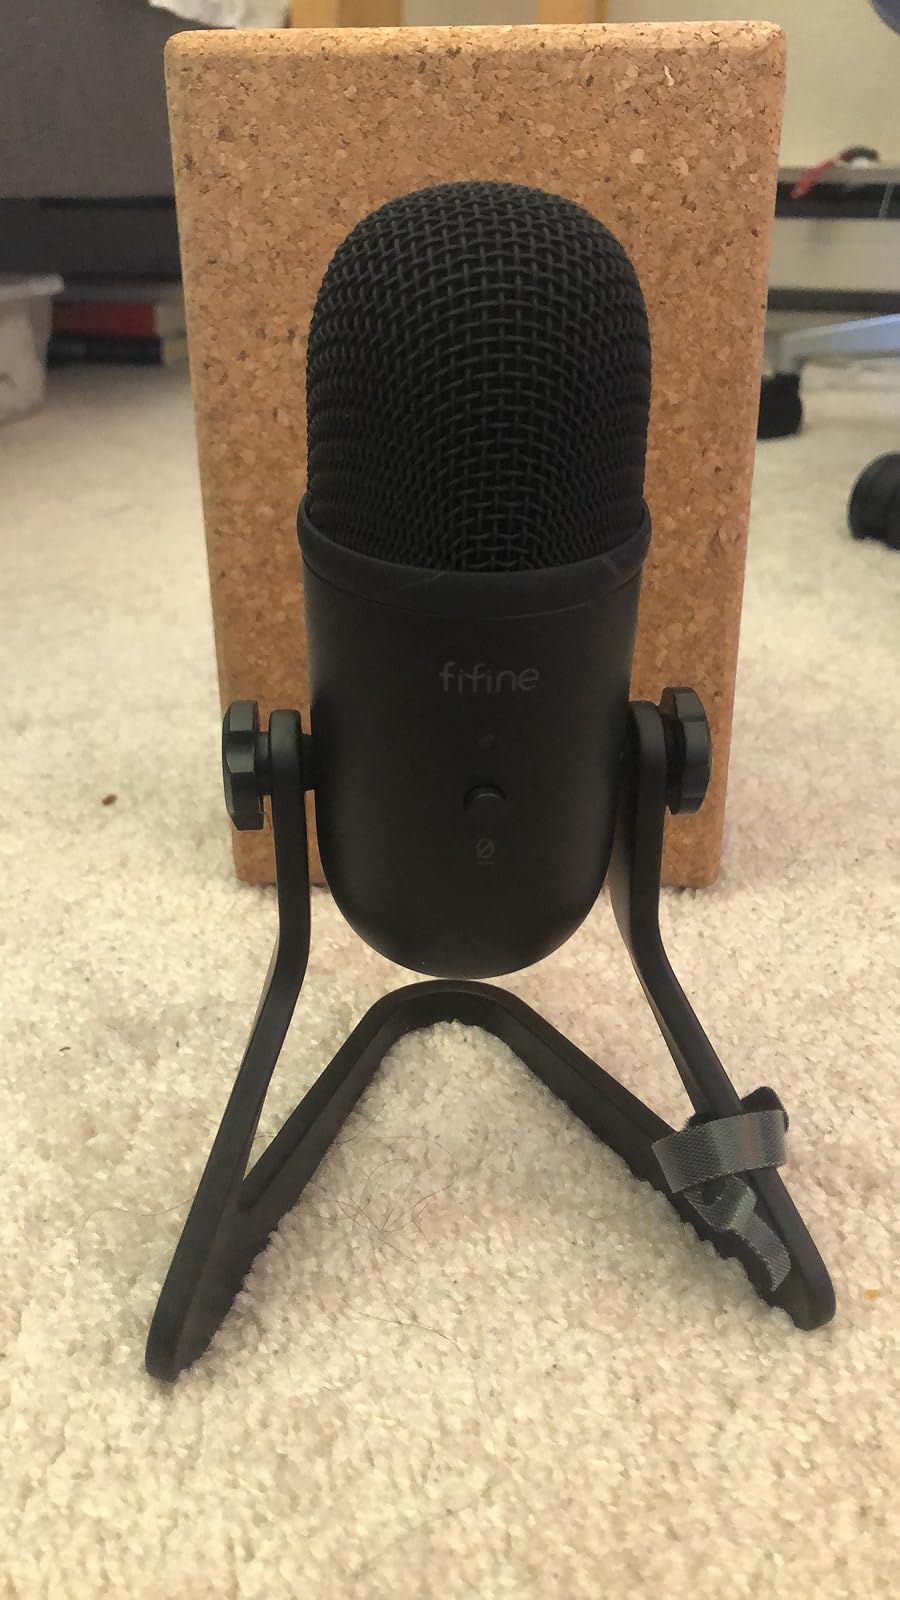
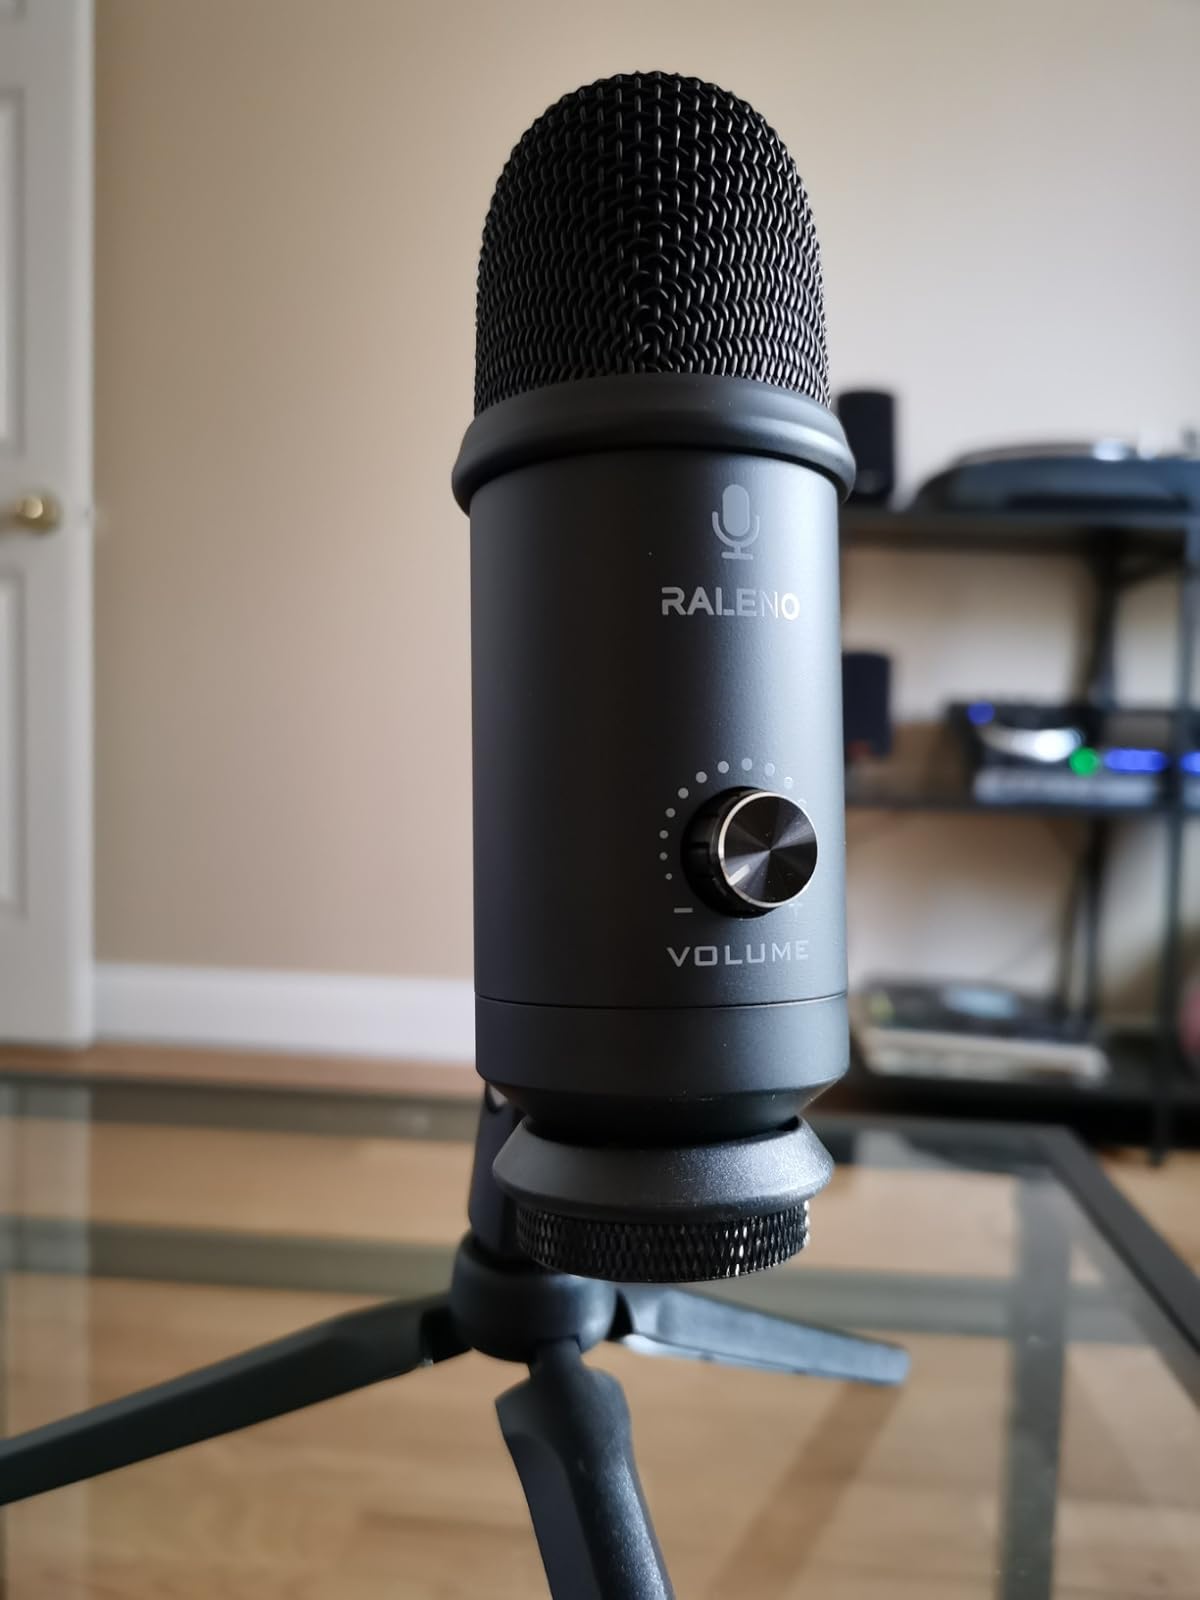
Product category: microphone
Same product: no